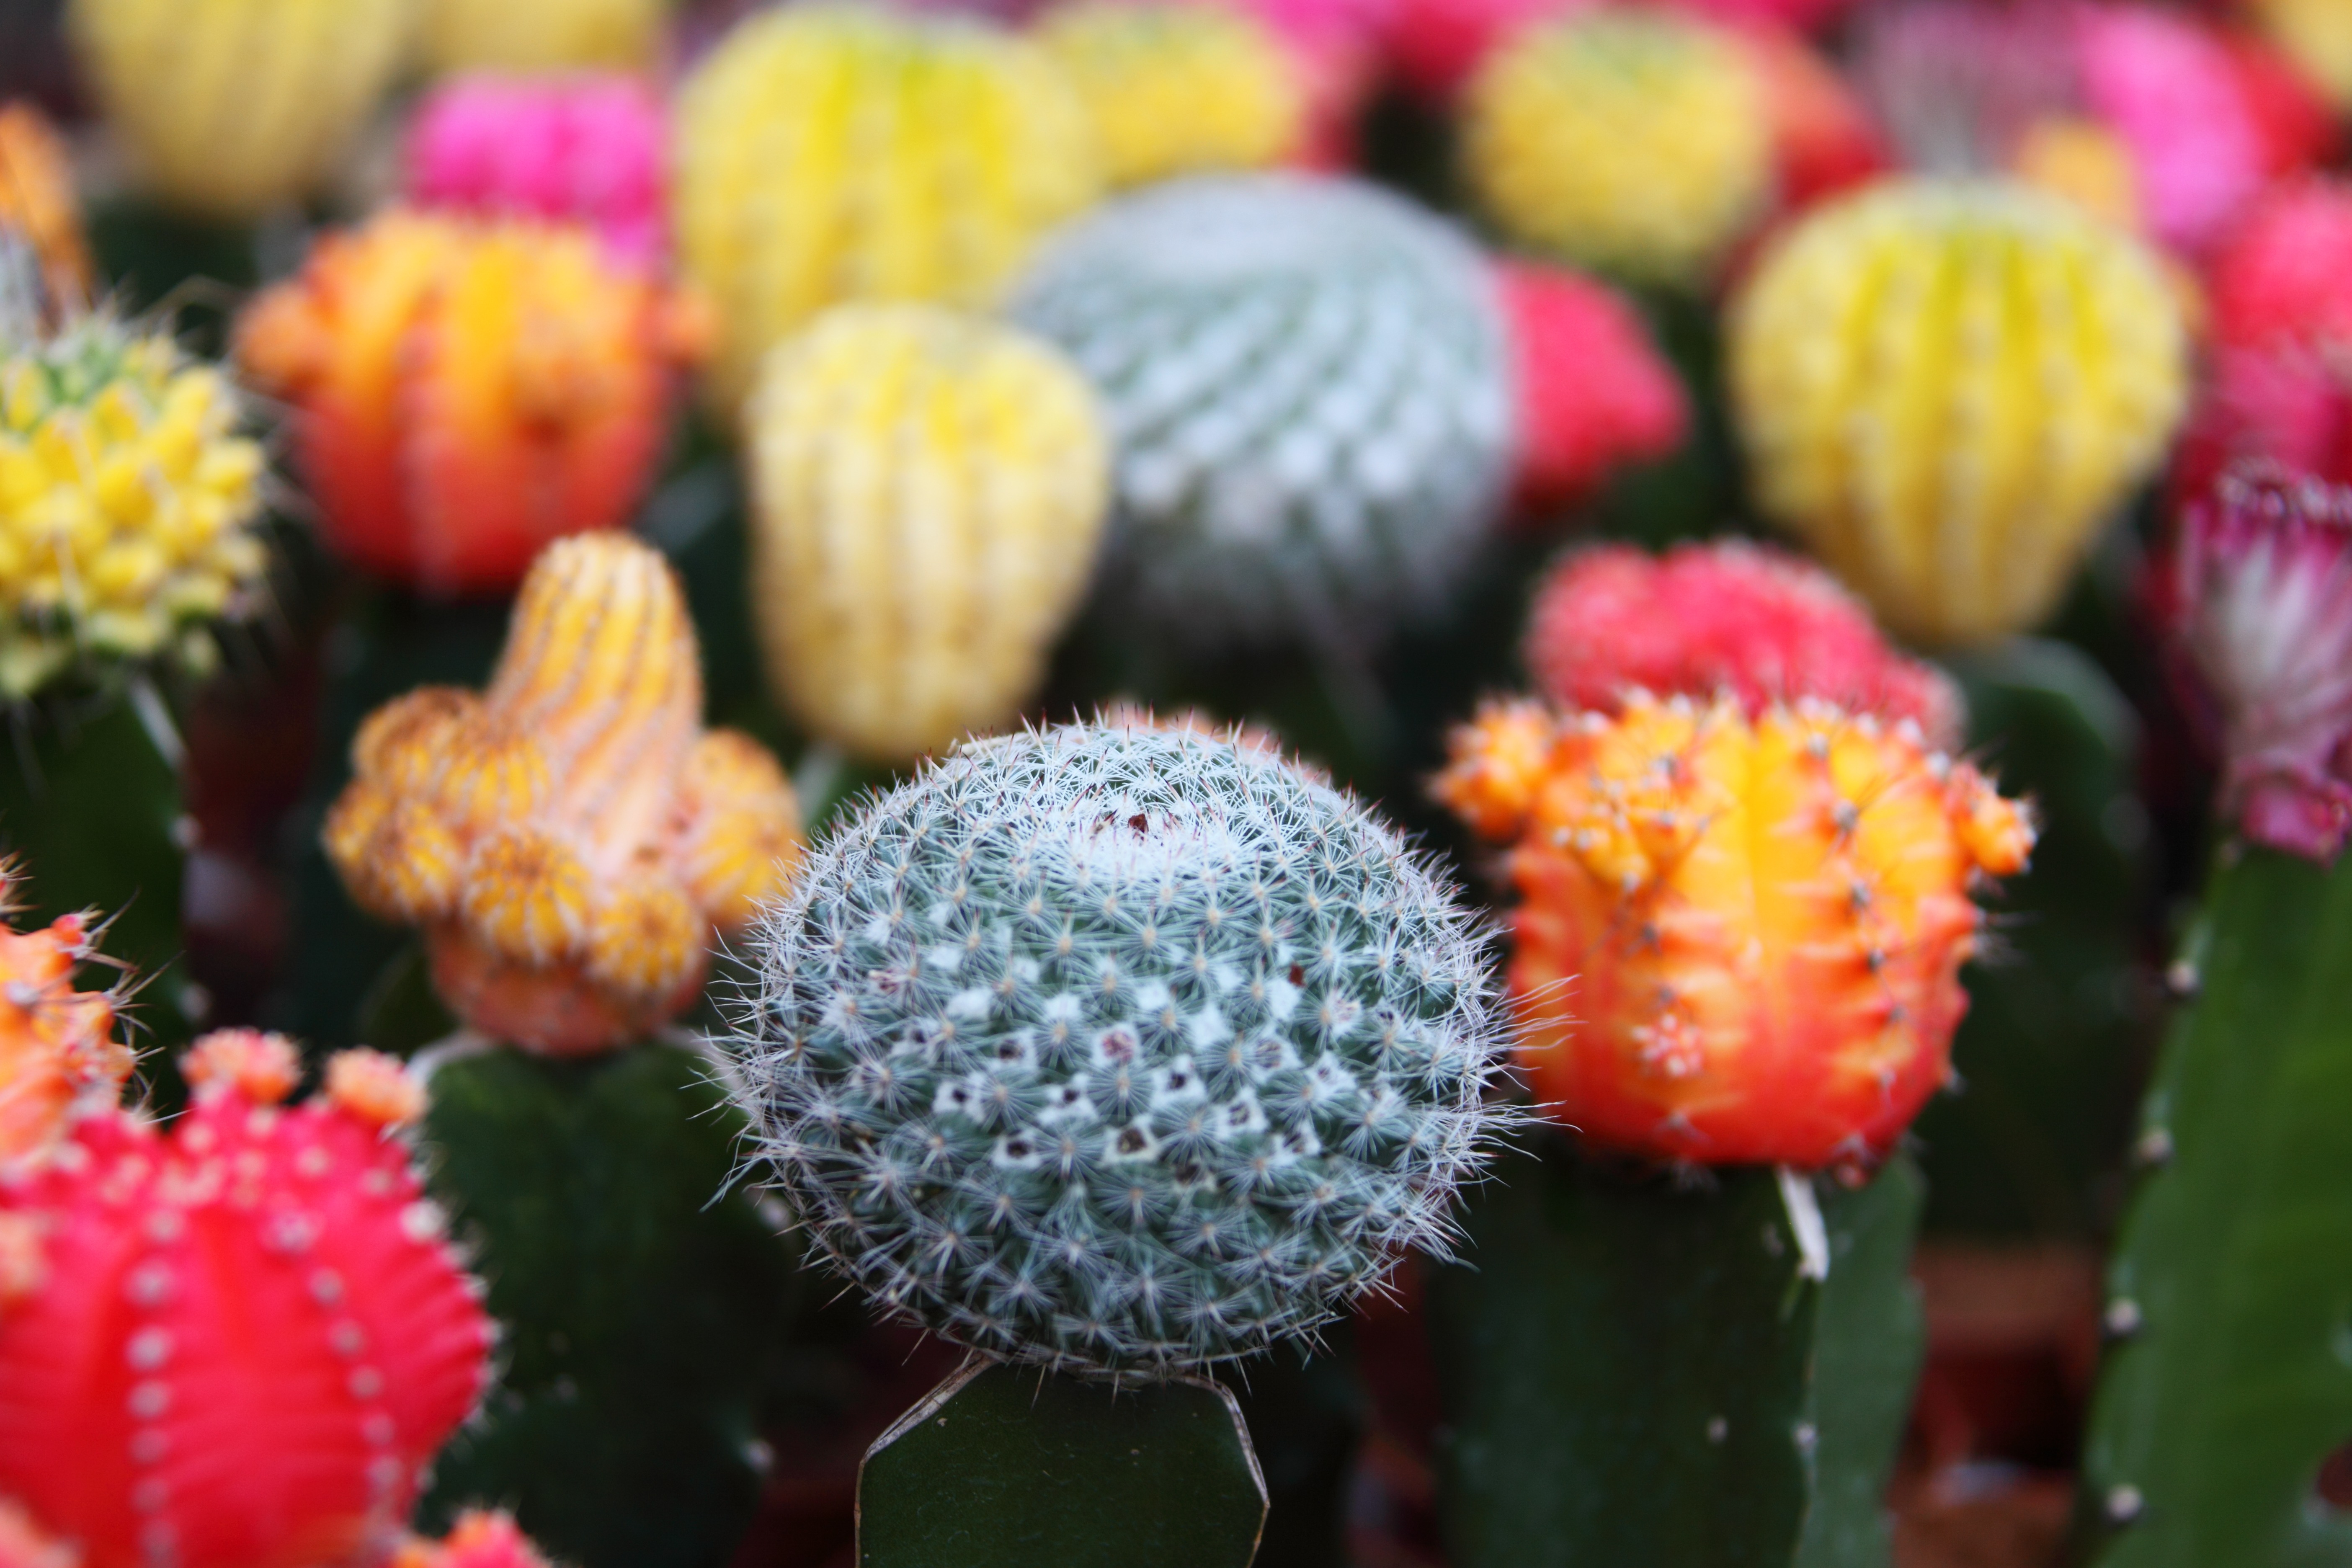
cactus, sharp, needle, plant, desert, flower, thorn, decoration, pattern, fresh, botany, succulent, colorful, garden, flora, spike, close up, background, beautiful, exotic, floristry, caryophyllales, flowering plant, land plant, hedgehog cactus